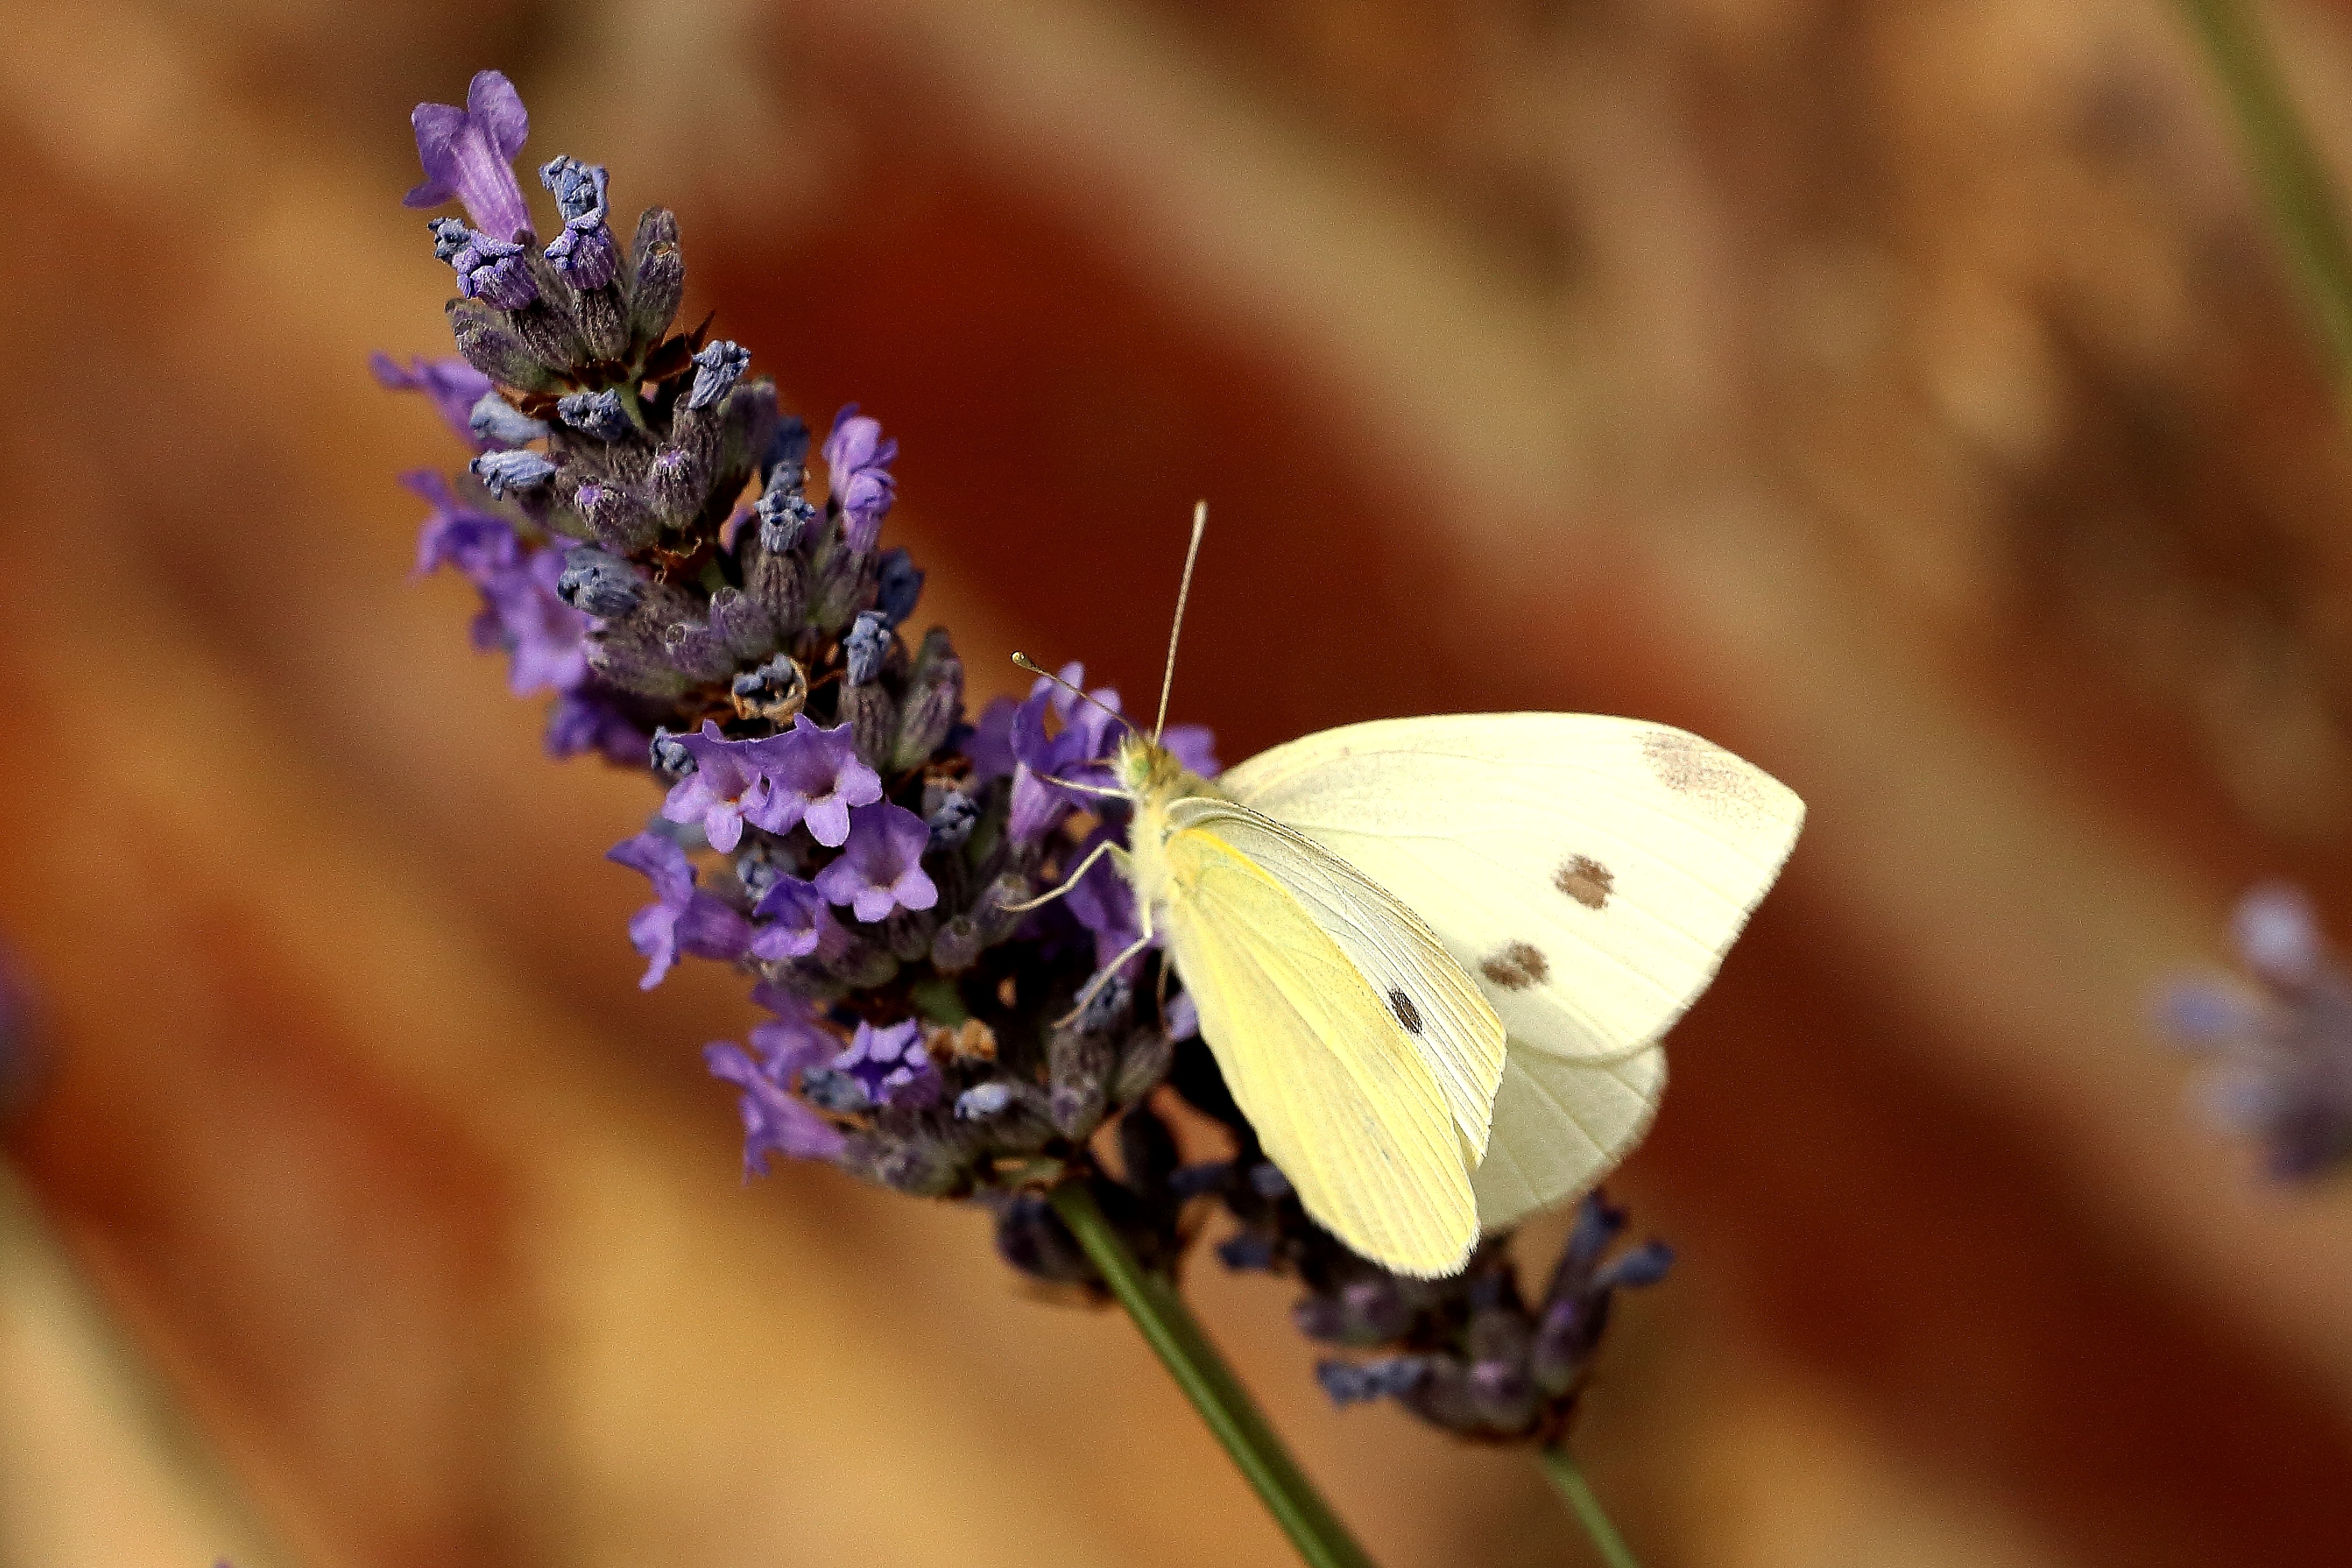
nature, plant, white, photography, leaf, flower, wildlife, insect, botany, butterfly, flora, fauna, invertebrate, wildflower, close up, monarch butterfly, nectar, pieridae, macro photography, arthropod, pollinator, moths and butterflies, lycaenid